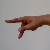
The image shows a hand gesture representing the letter 'P' in Indian Sign Language.